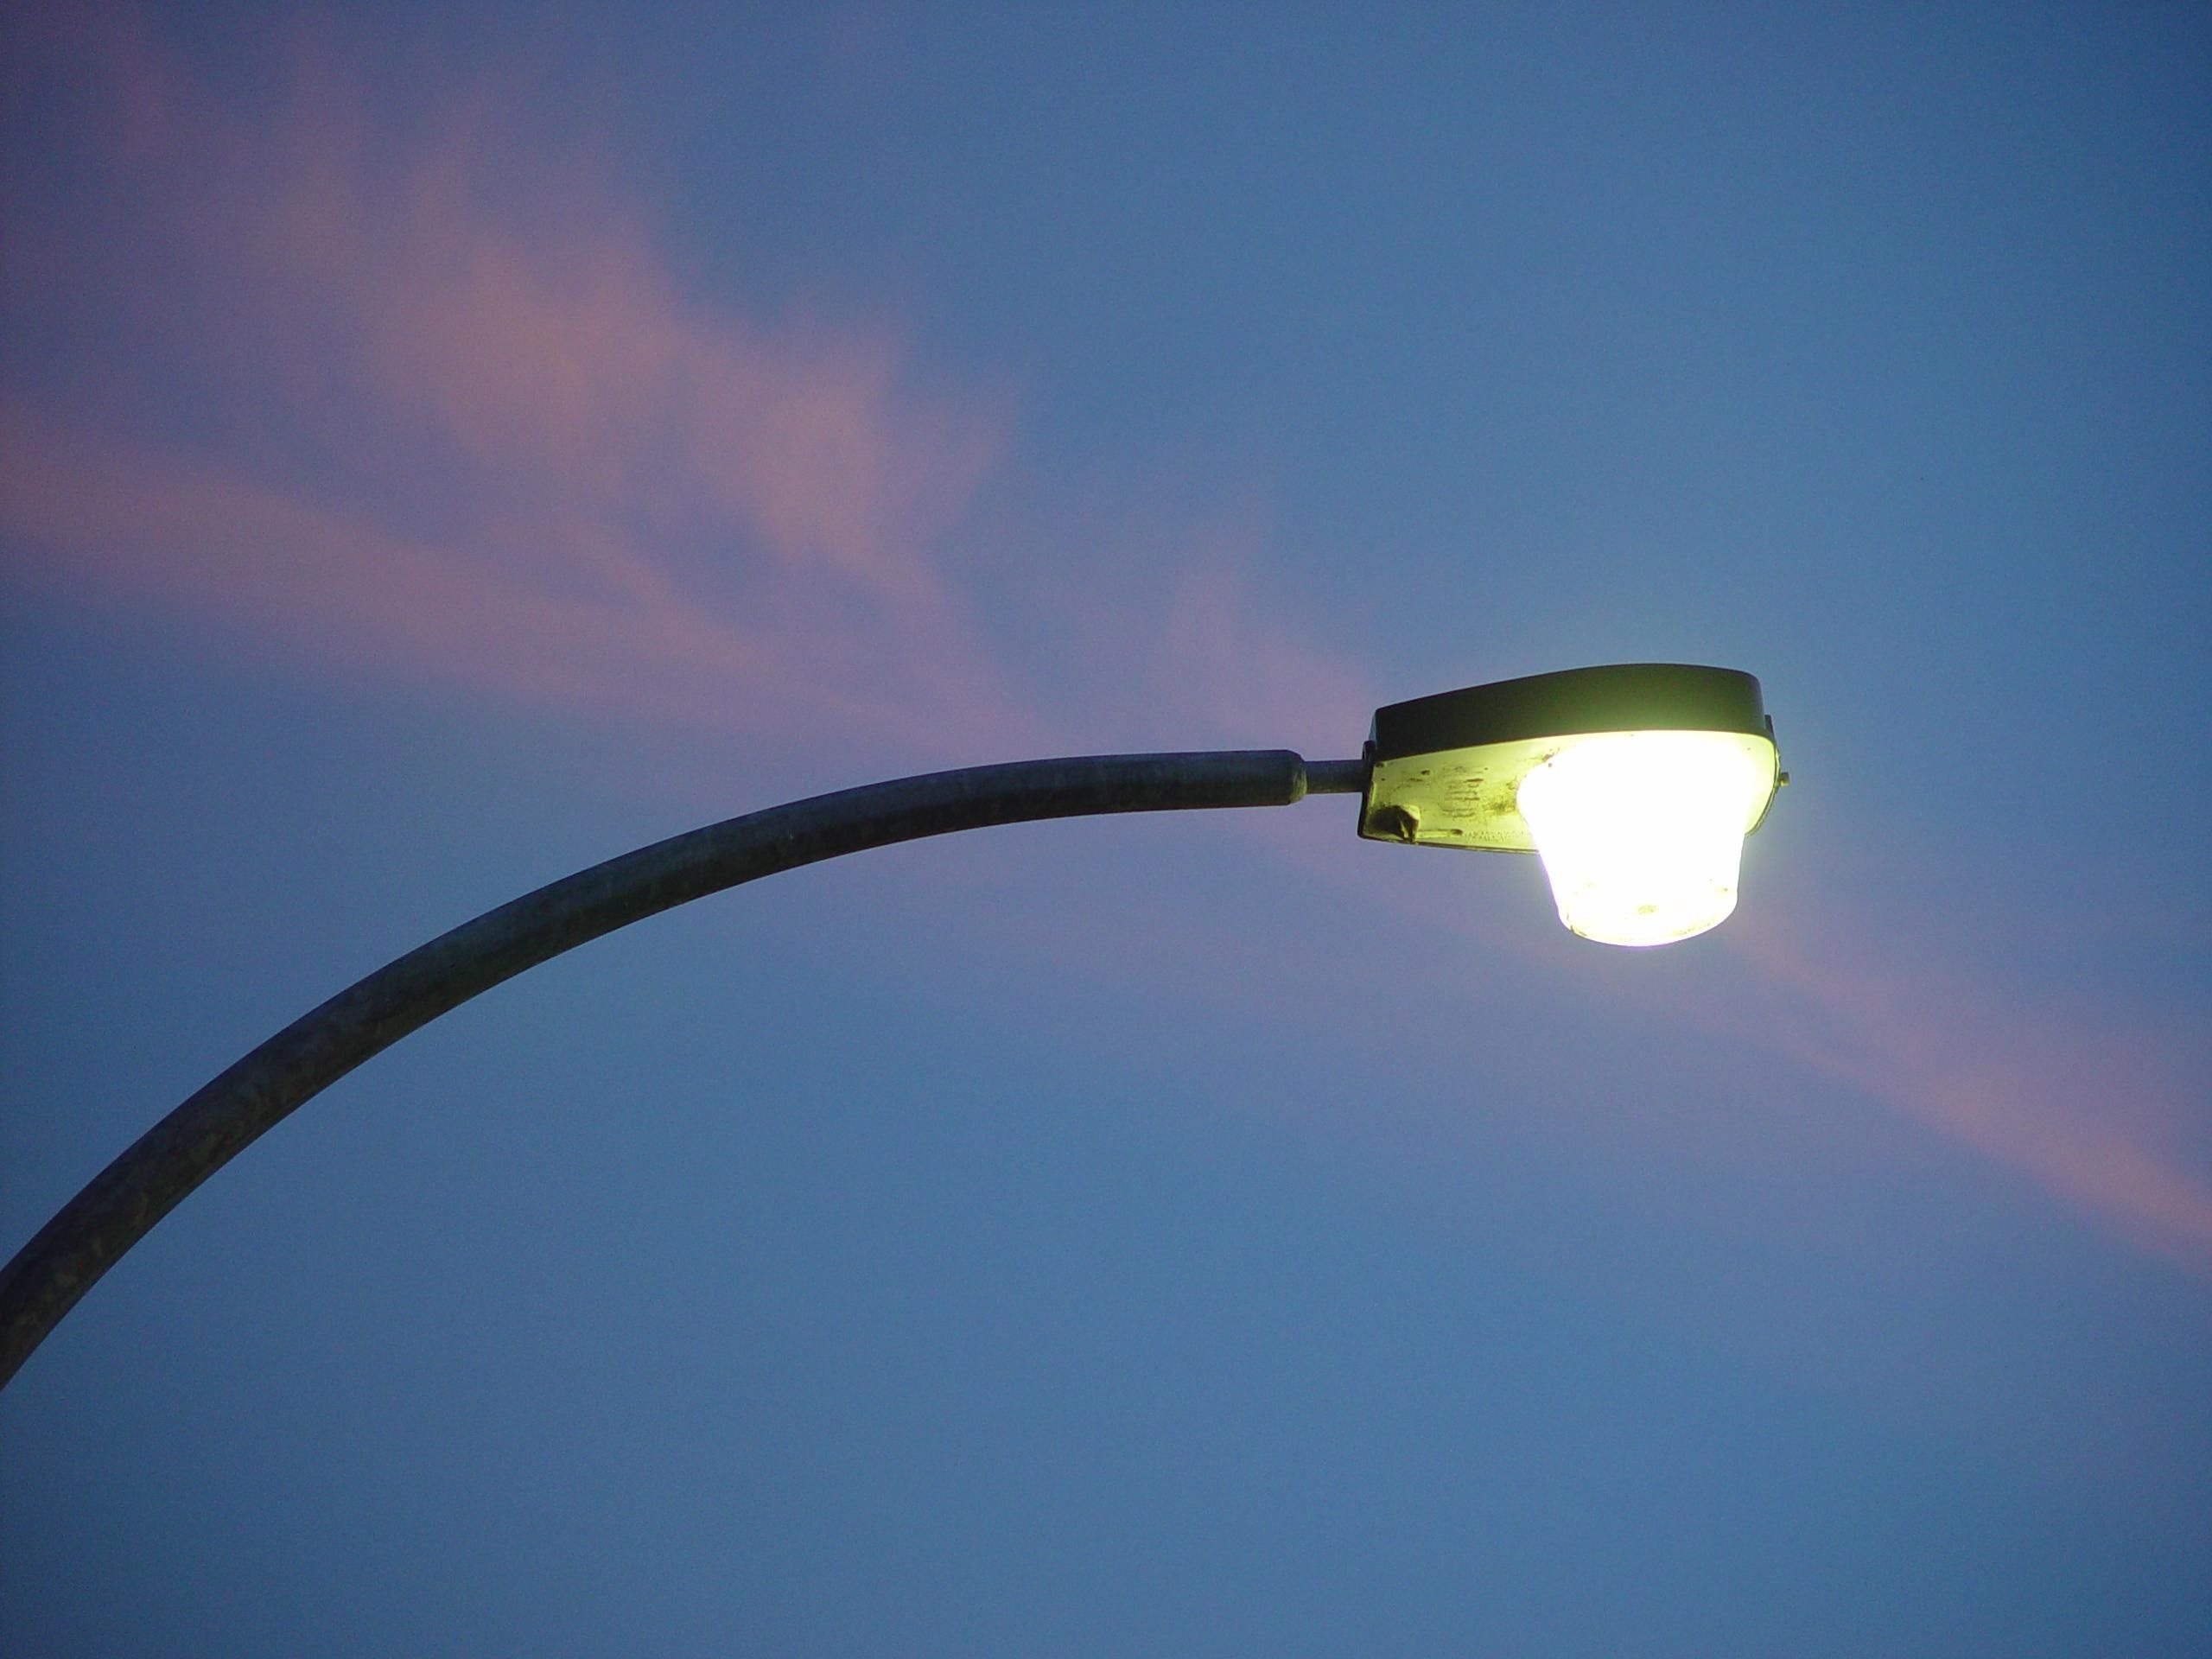
light, cloud, sky, sunset, street, reflection, blue, street light, lamp, pink, lighting, against, sunglasses, glasses, lamps, eyewear, light fixture, streak, vision care